1982 (2013 film)

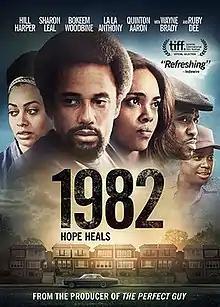
Film poster

1982 is a 2013 drama film written and directed by Tommy Oliver and starring Hill Harper. It is Oliver's directorial debut. The film is also semi-autobiographical. The film marked the final appearance of actress and activist Ruby Dee before her death in 2014.